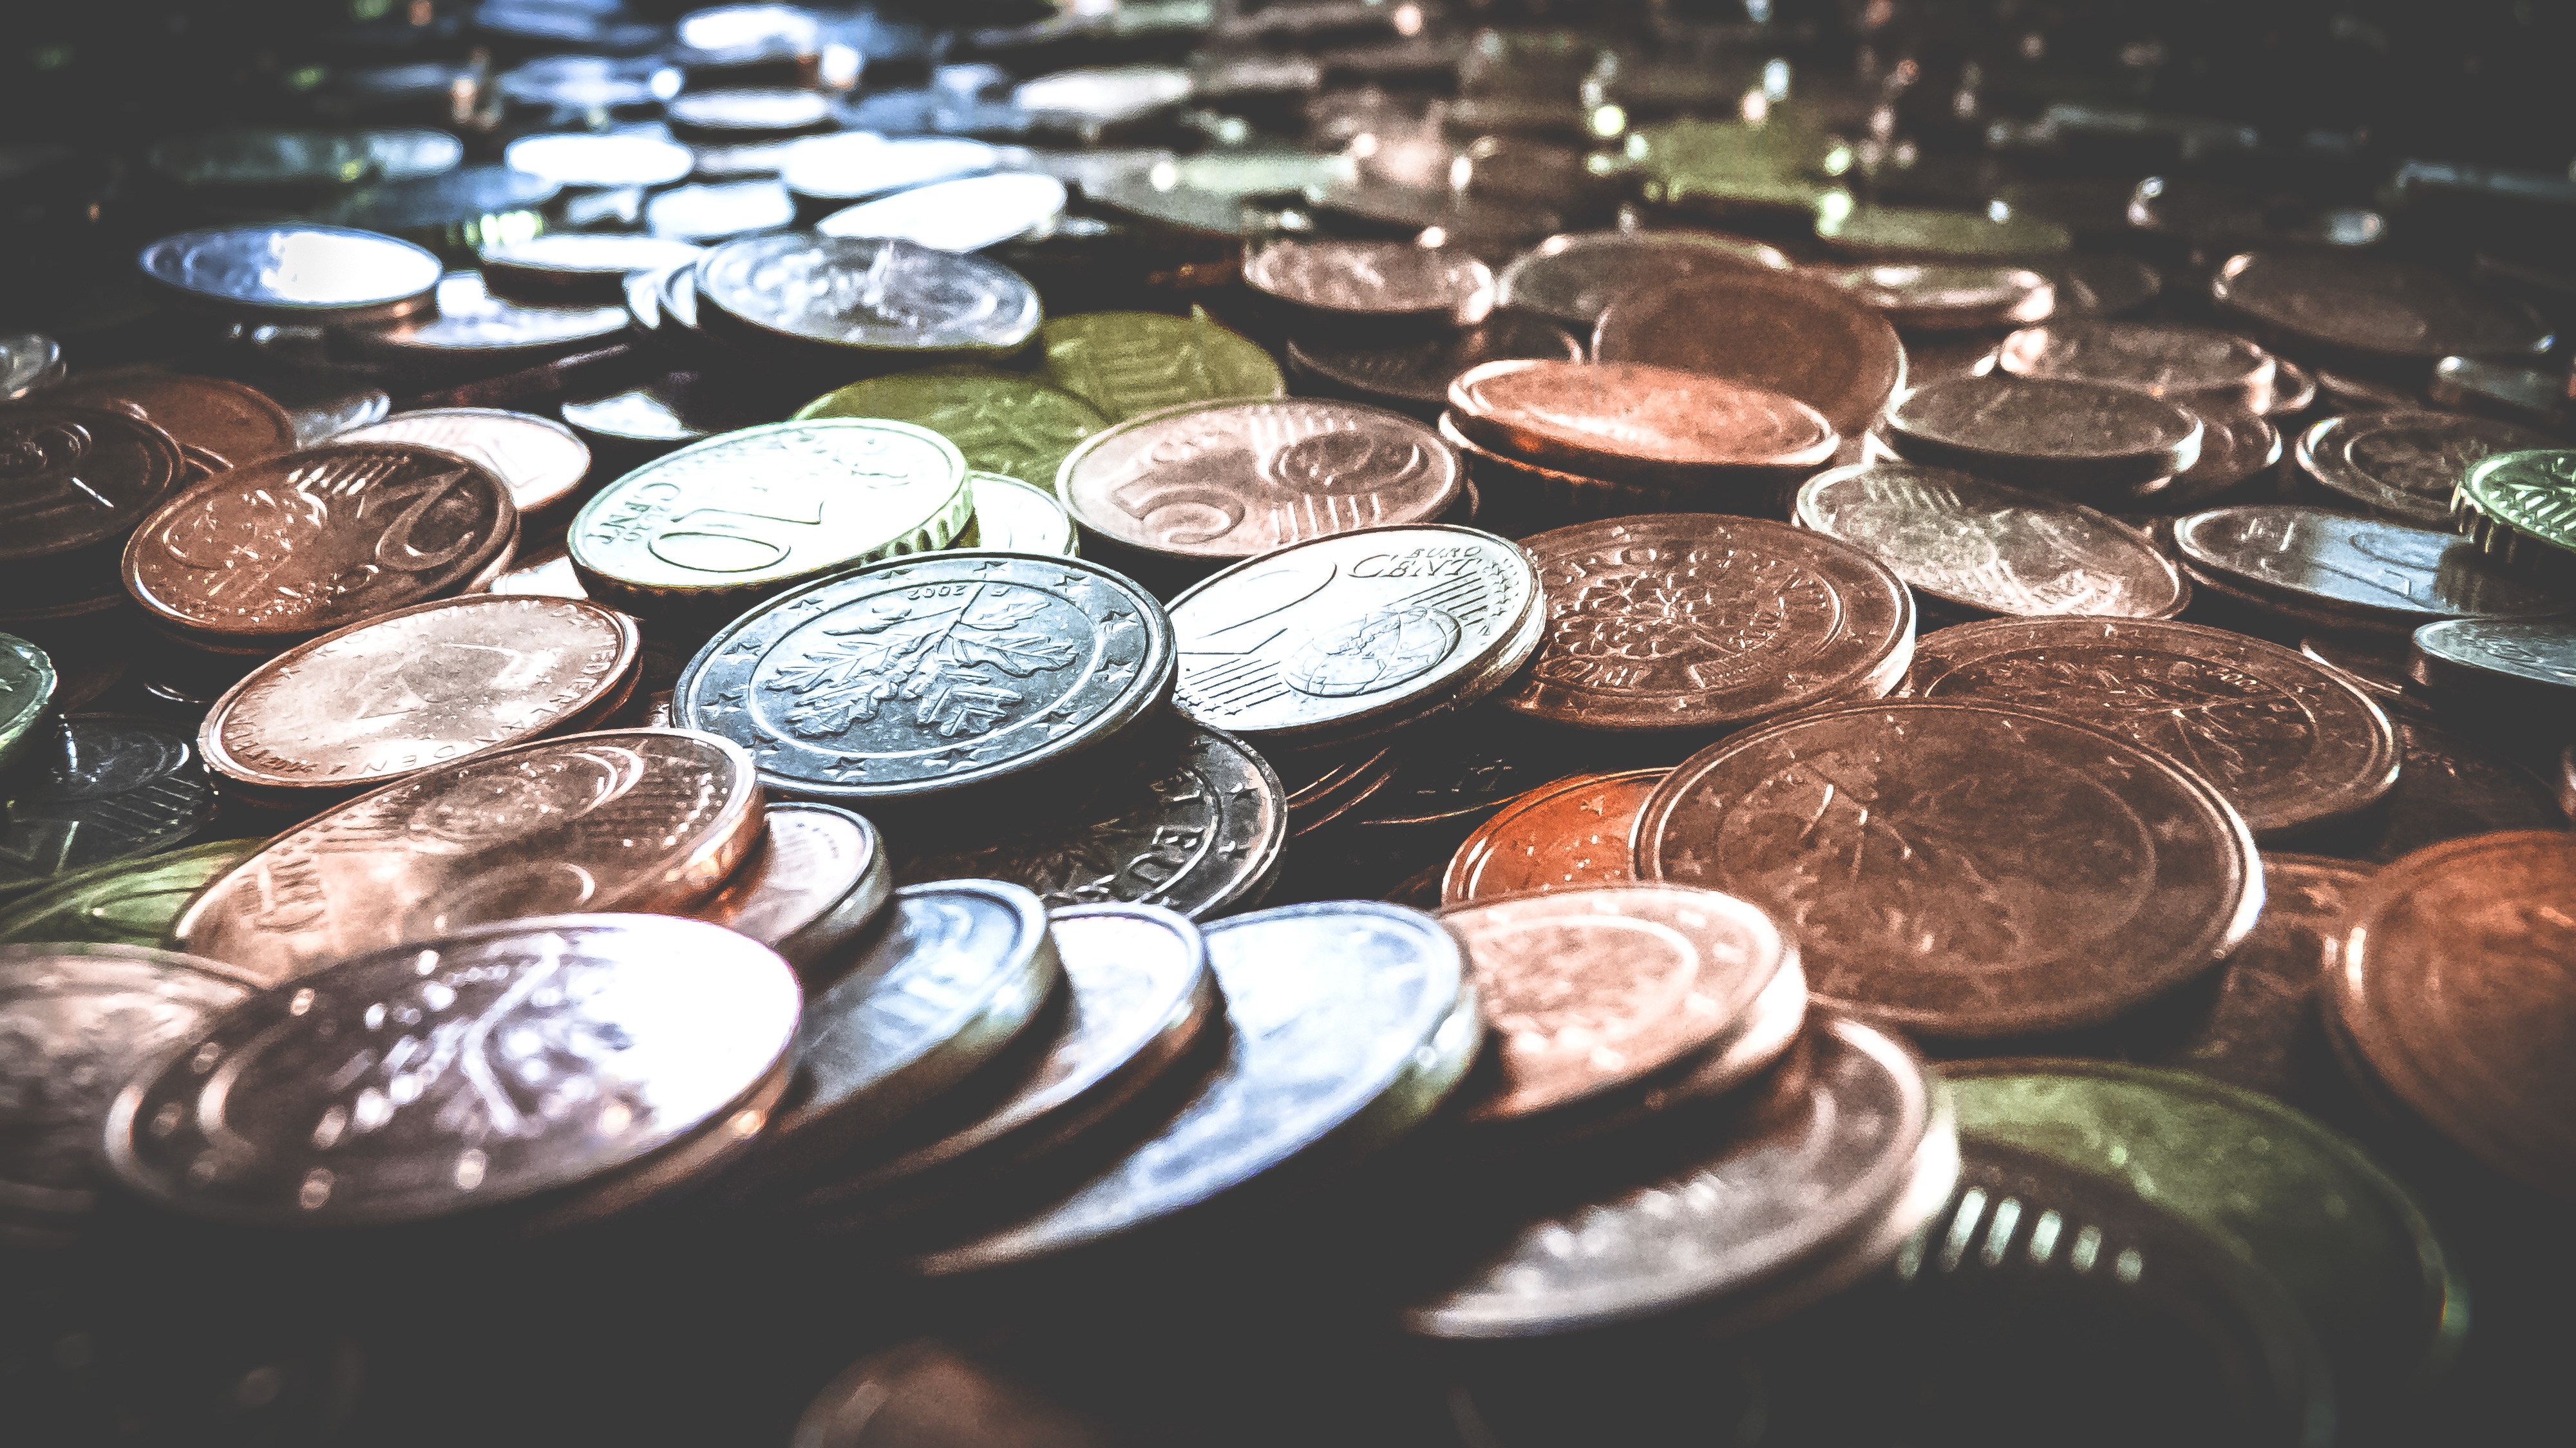
money, cash, currency, coin